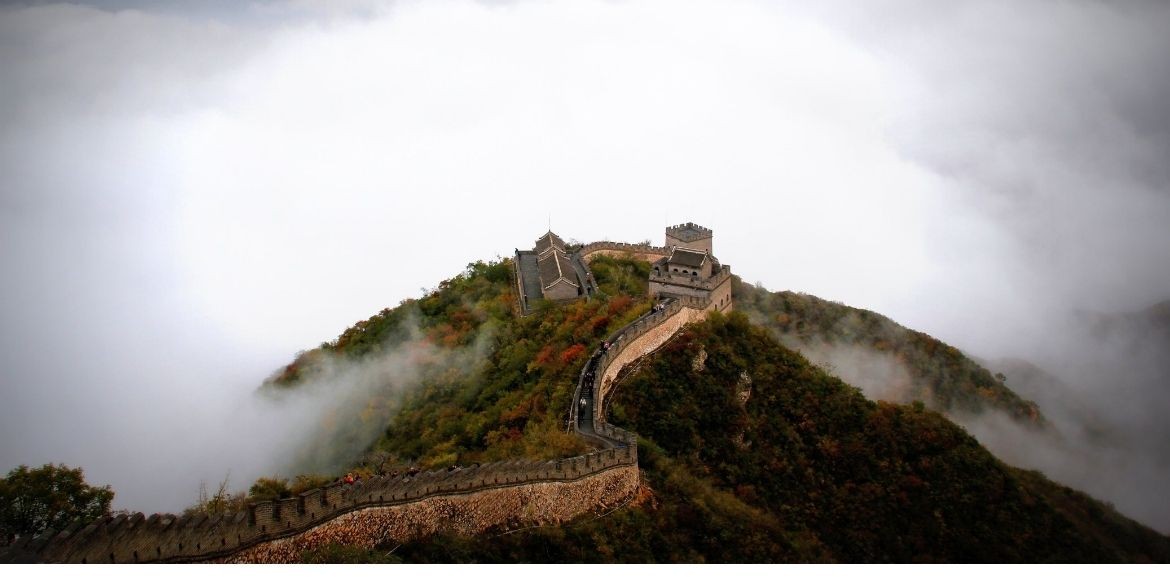
Landmark: Great Wall of China